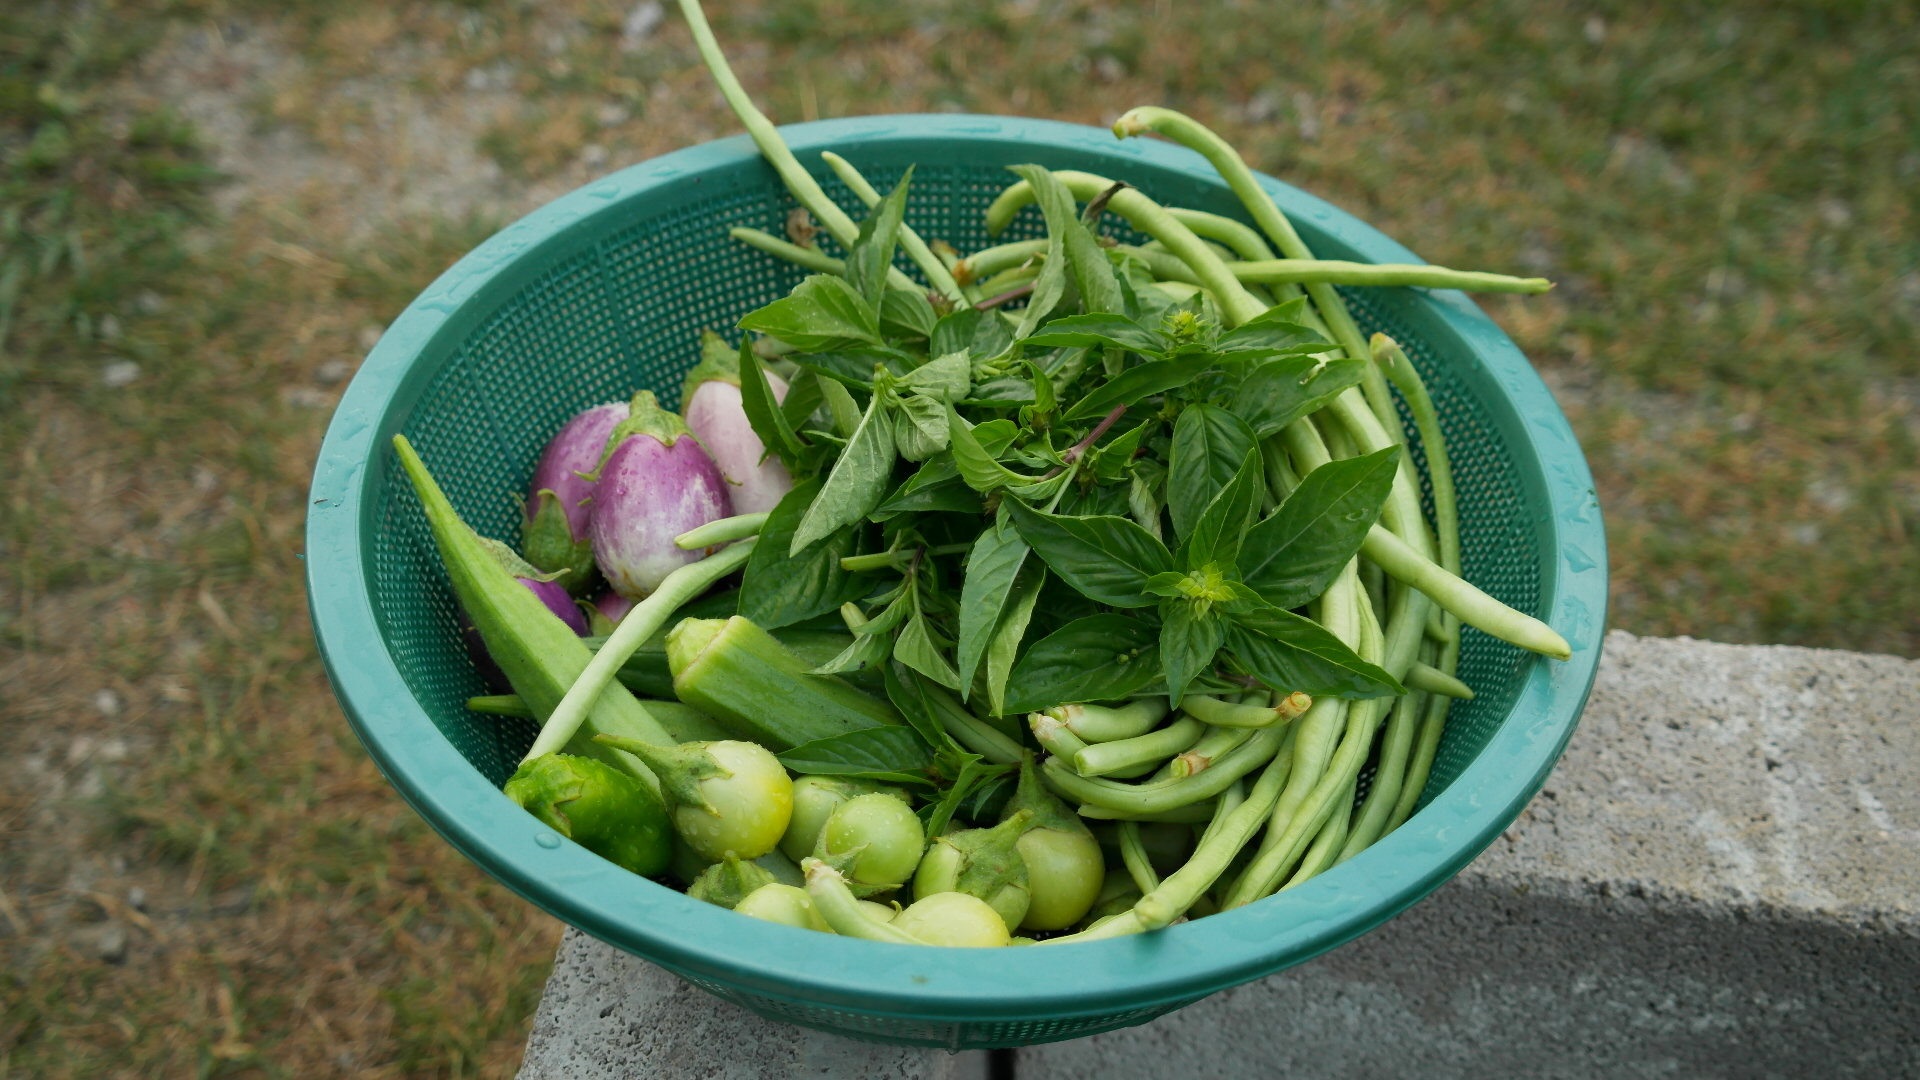
plant, flower, dish, food, harvest, herb, produce, vegetable, fresh, gardening, harvesting, organic, vegetable garden, flowering plant, organic farming, land plant